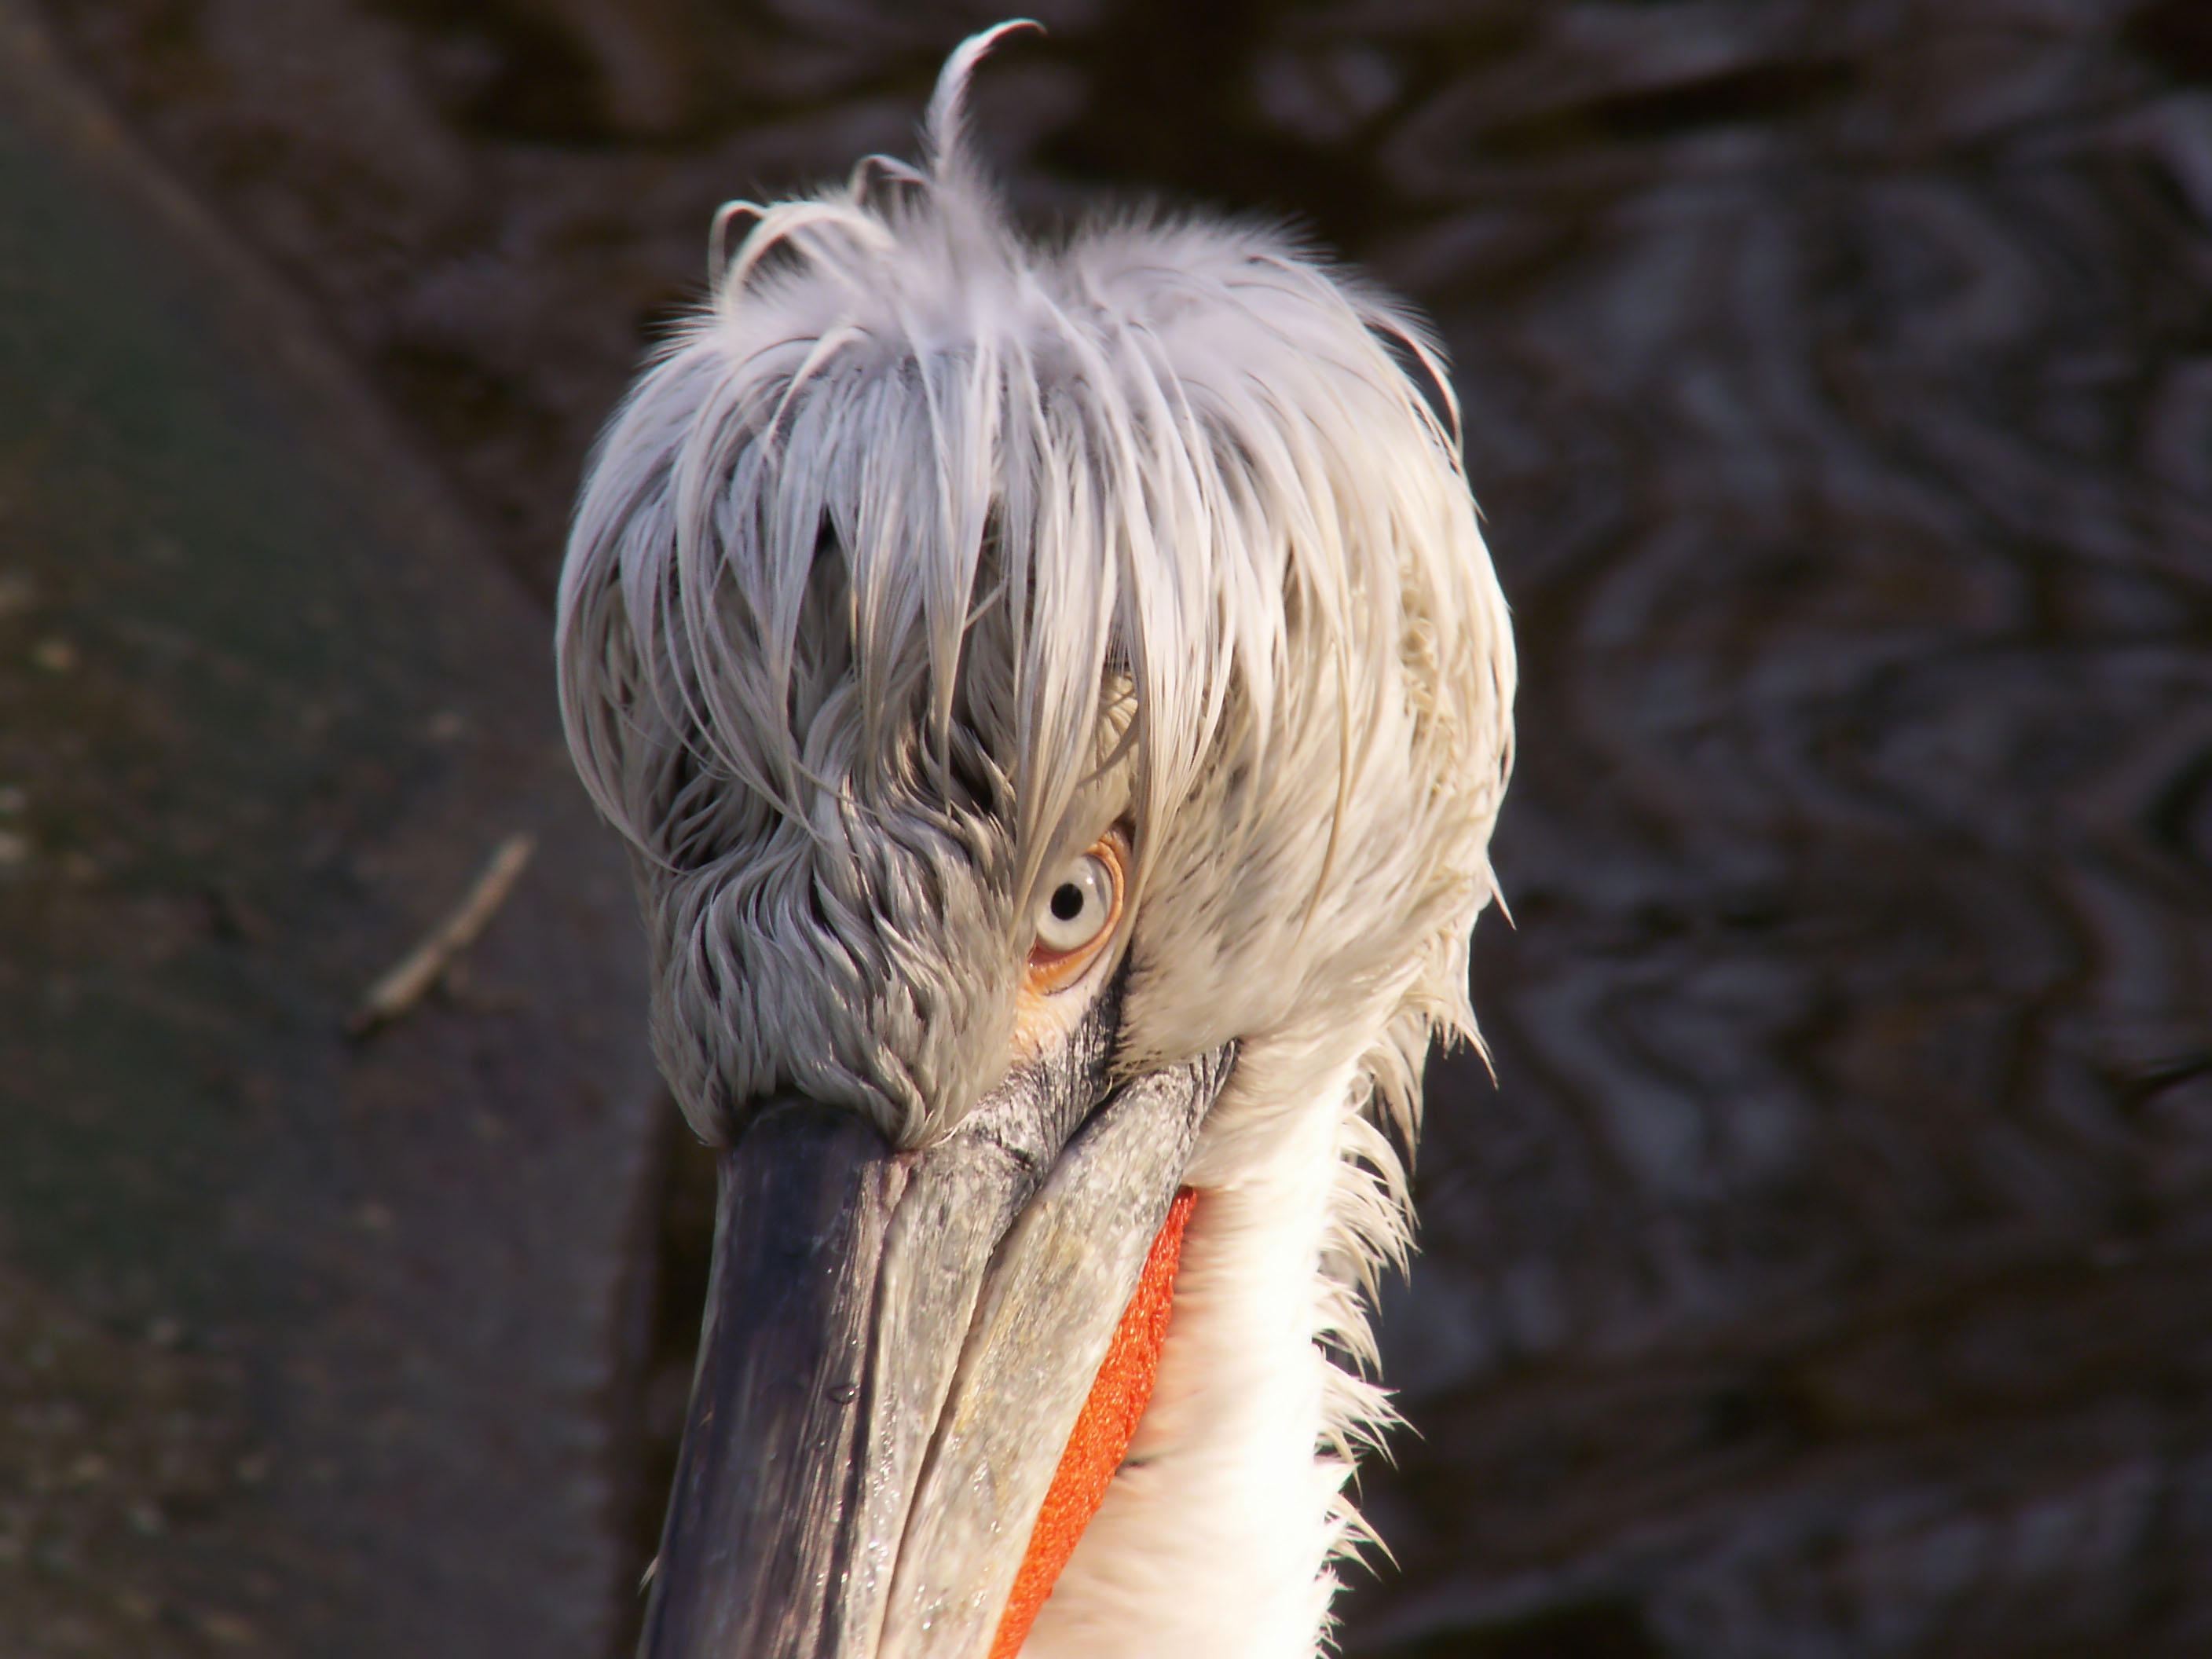
bird, wing, pelican, seabird, wildlife, zoo, beak, fauna, close up, animals, vertebrate, waterfowl, dalmatian pelican